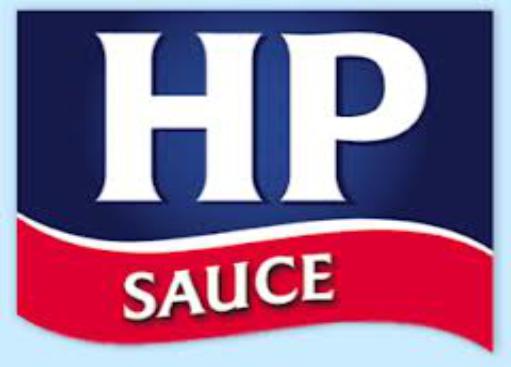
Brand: HP Sauce
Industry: Food